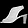
Label: Sandal